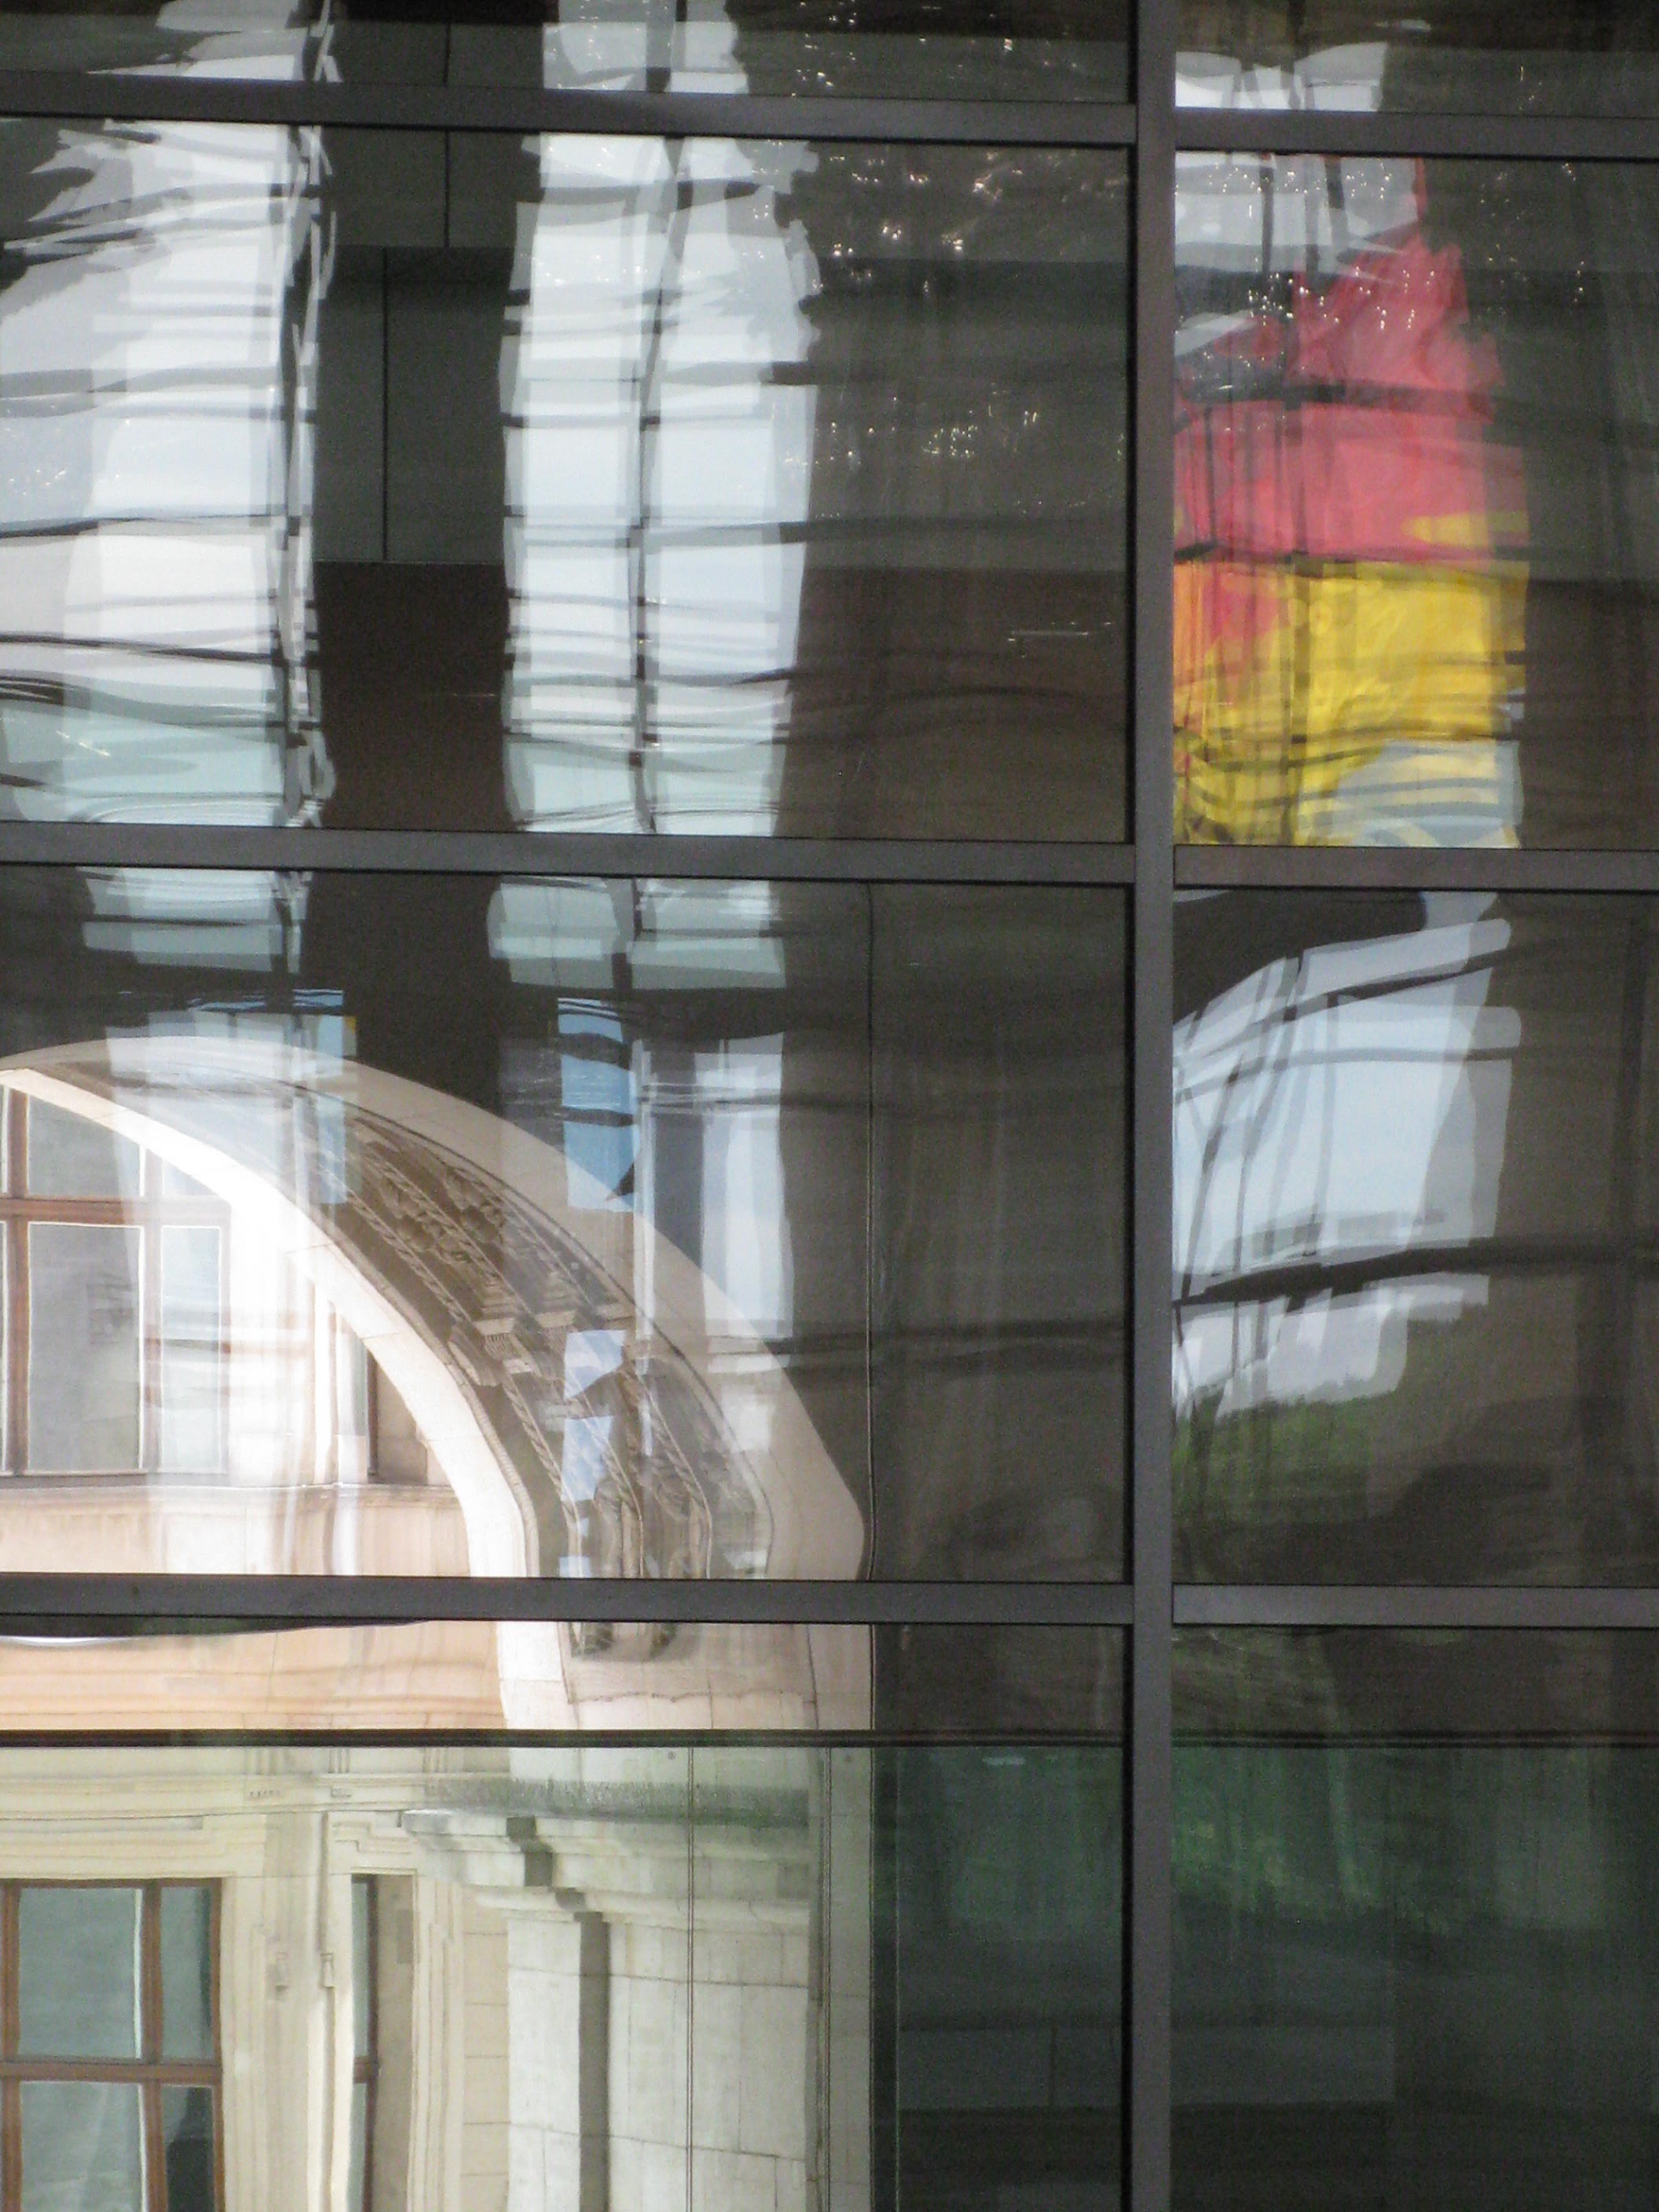
architecture, house, window, glass, reflection, flag, facade, interior design, design, germany, berlin, tourist attraction, reichstag, bundestag, glass dome, government district, daylighting, urban area, window covering